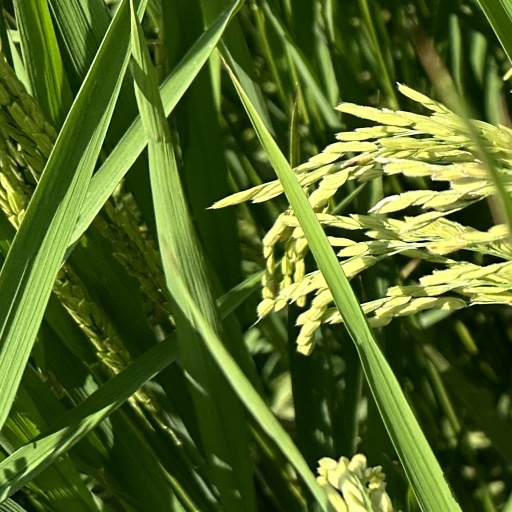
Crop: rice